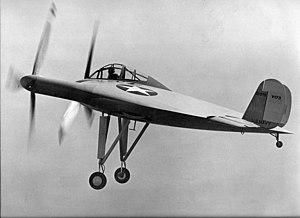
Le Vought XF5U Flying Pancake est un avion de chasse expérimental destiné à l'US Navy, conçu par Charles H. Zimmerman durant la Seconde Guerre mondiale. Il tire son surnom de sa forme peu orthodoxe, la majeure partie de la surface portante étant en forme de disque arrondi.